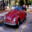
Label: automobile